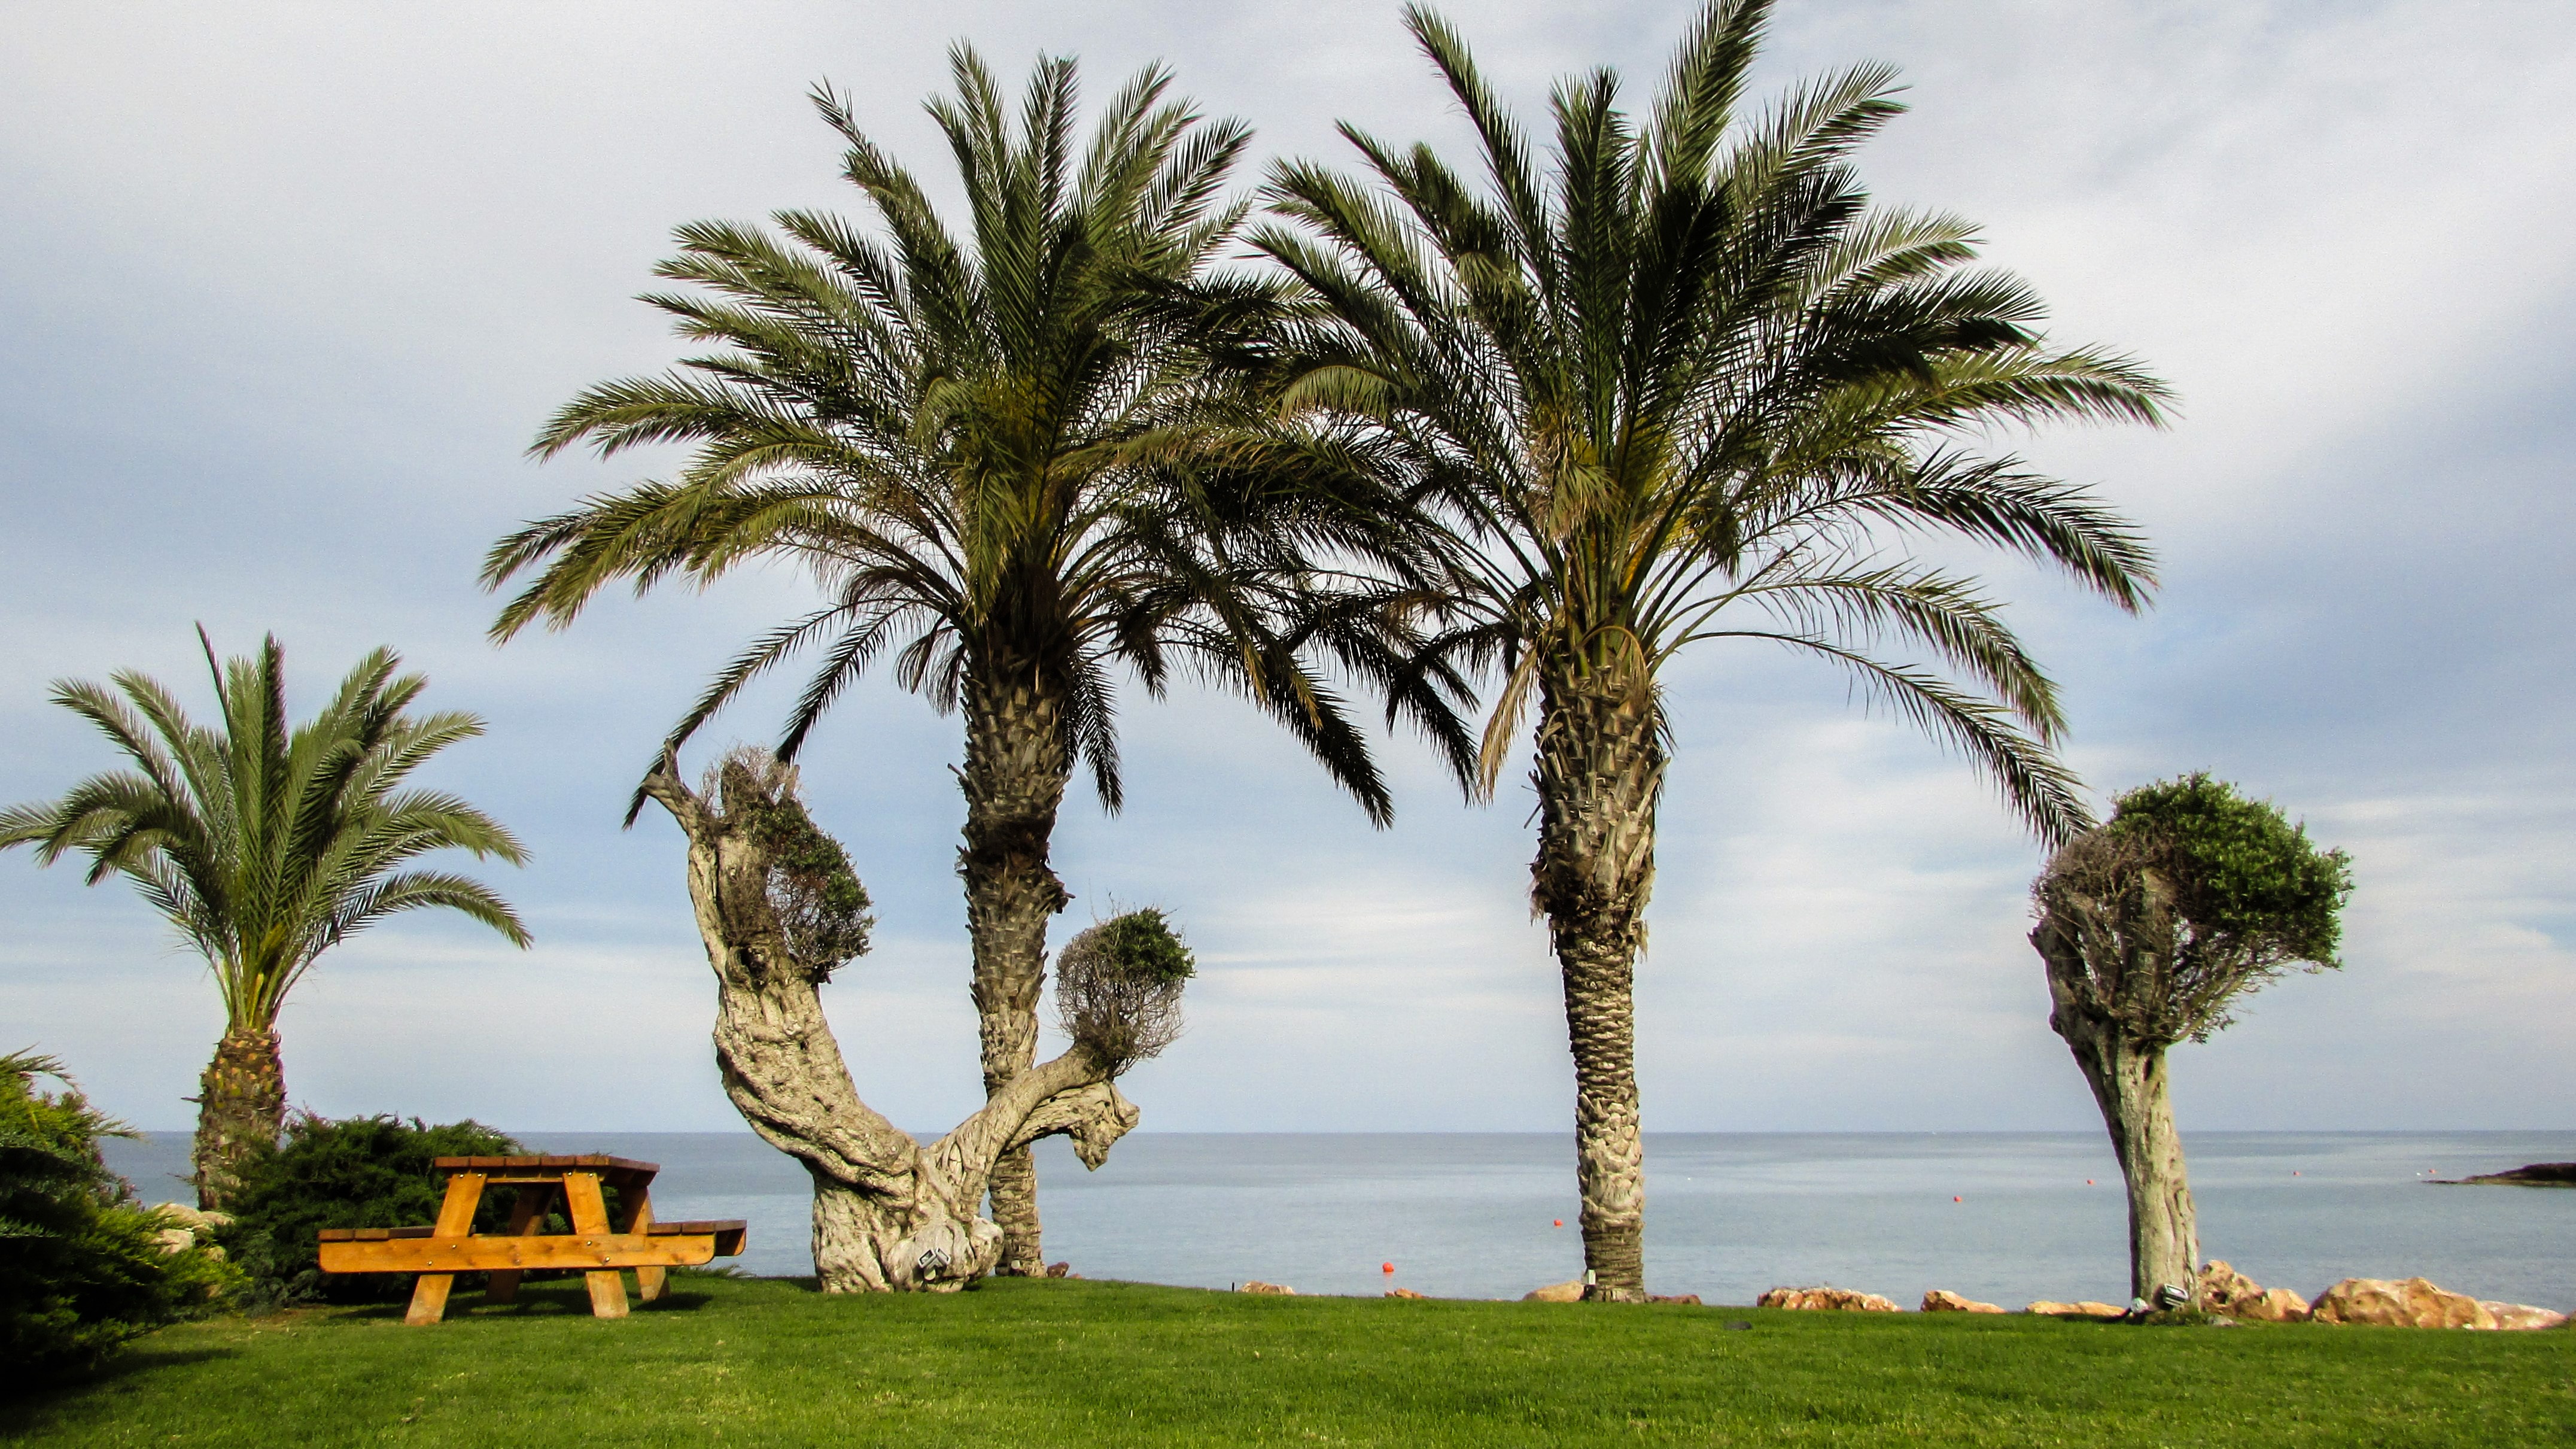
tree, grass, plant, vacation, food, produce, garden, tourism, savanna, hotel, resort, cyprus, flowering plant, date palm, protaras, grass family, woody plant, land plant, arecales, palm family, borassus flabellifer